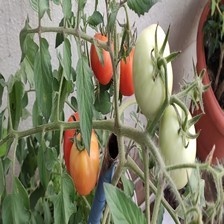
Label: tomato